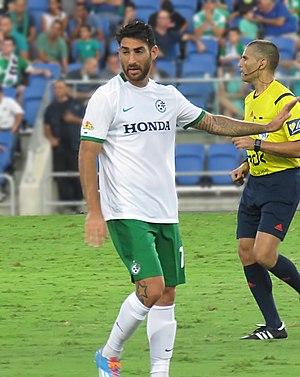
Eliran Atar est un footballeur israélien, né le 17 février 1987 à Tel-Aviv. Il évolue au poste d'attaquant au Beitar Jérusalem.